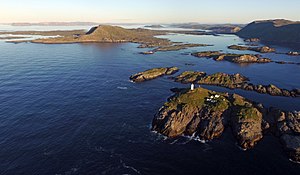
Fruholmen fyr
Fruholmen fyr
Fruholmen fyr er et fyr i Måsøy kommune i Troms og Finnmark fylke i Norge. Fyret ligger på Fruholmen nord for Ingøya, og er verdens nordligste fyrstation. Det er også det mest vejrudsatte fyr i Norge.